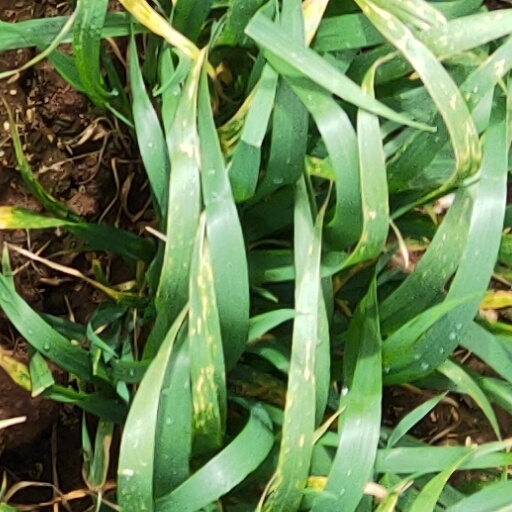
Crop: wheat